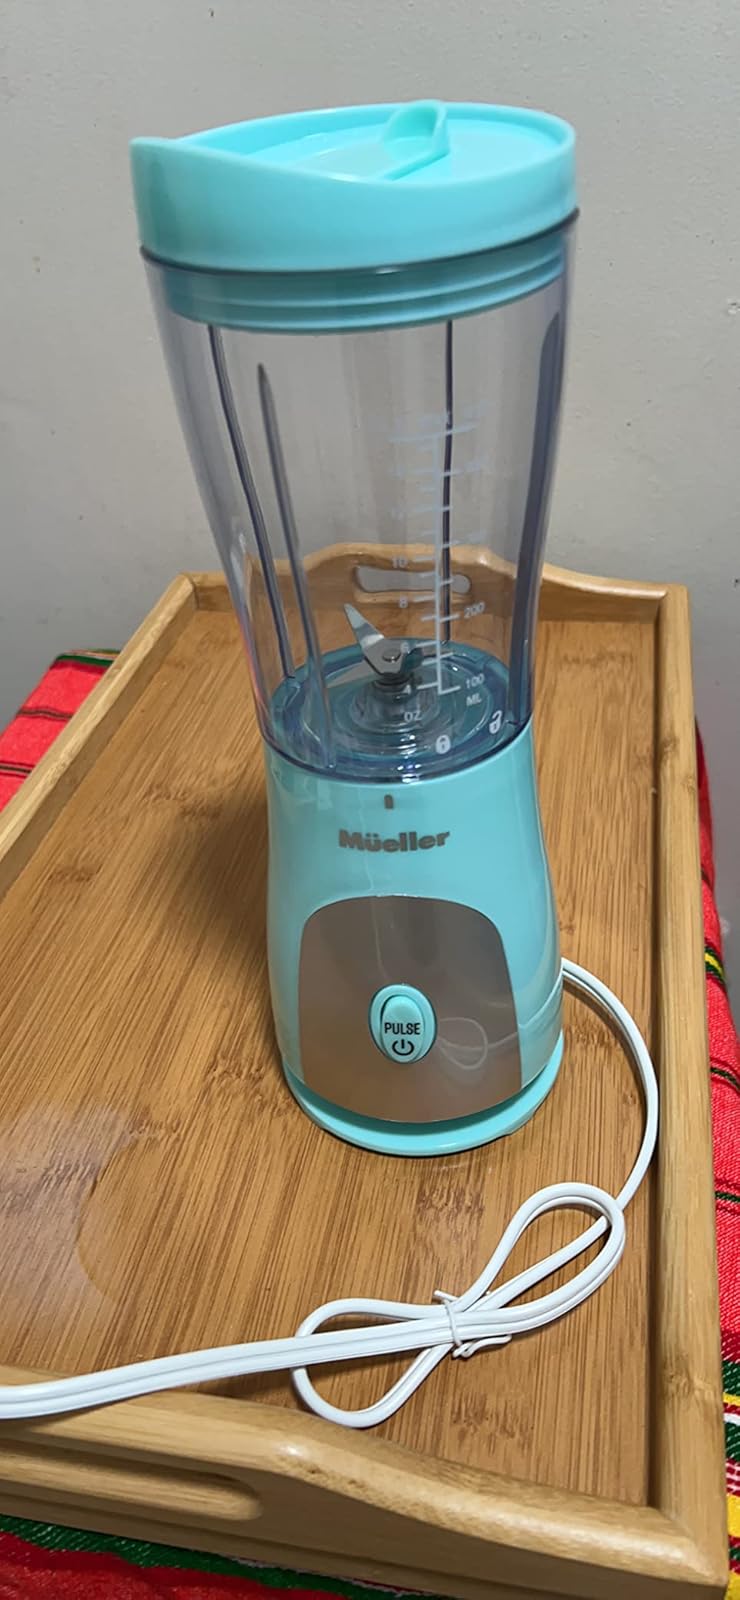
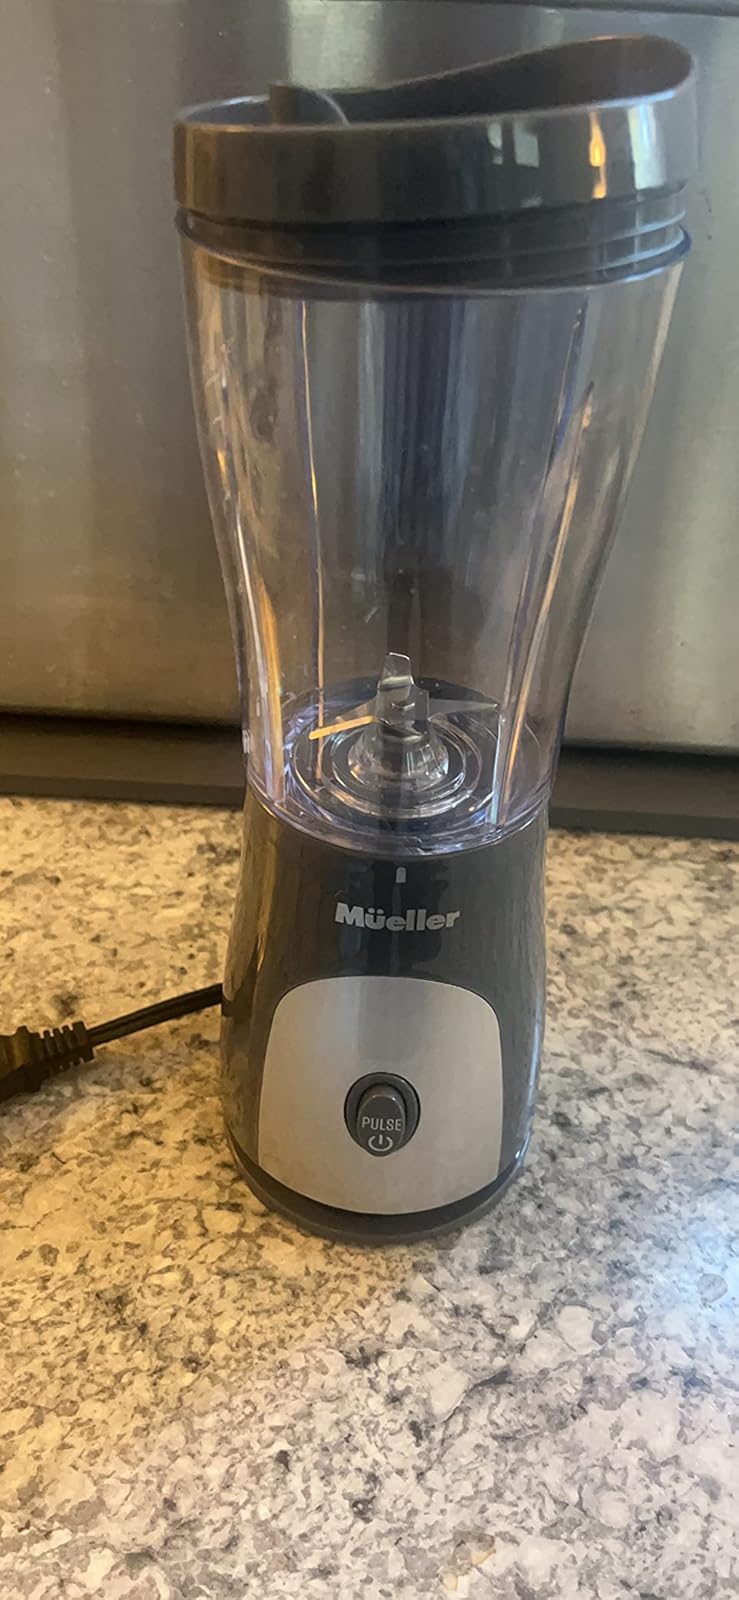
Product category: items_blender
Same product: no